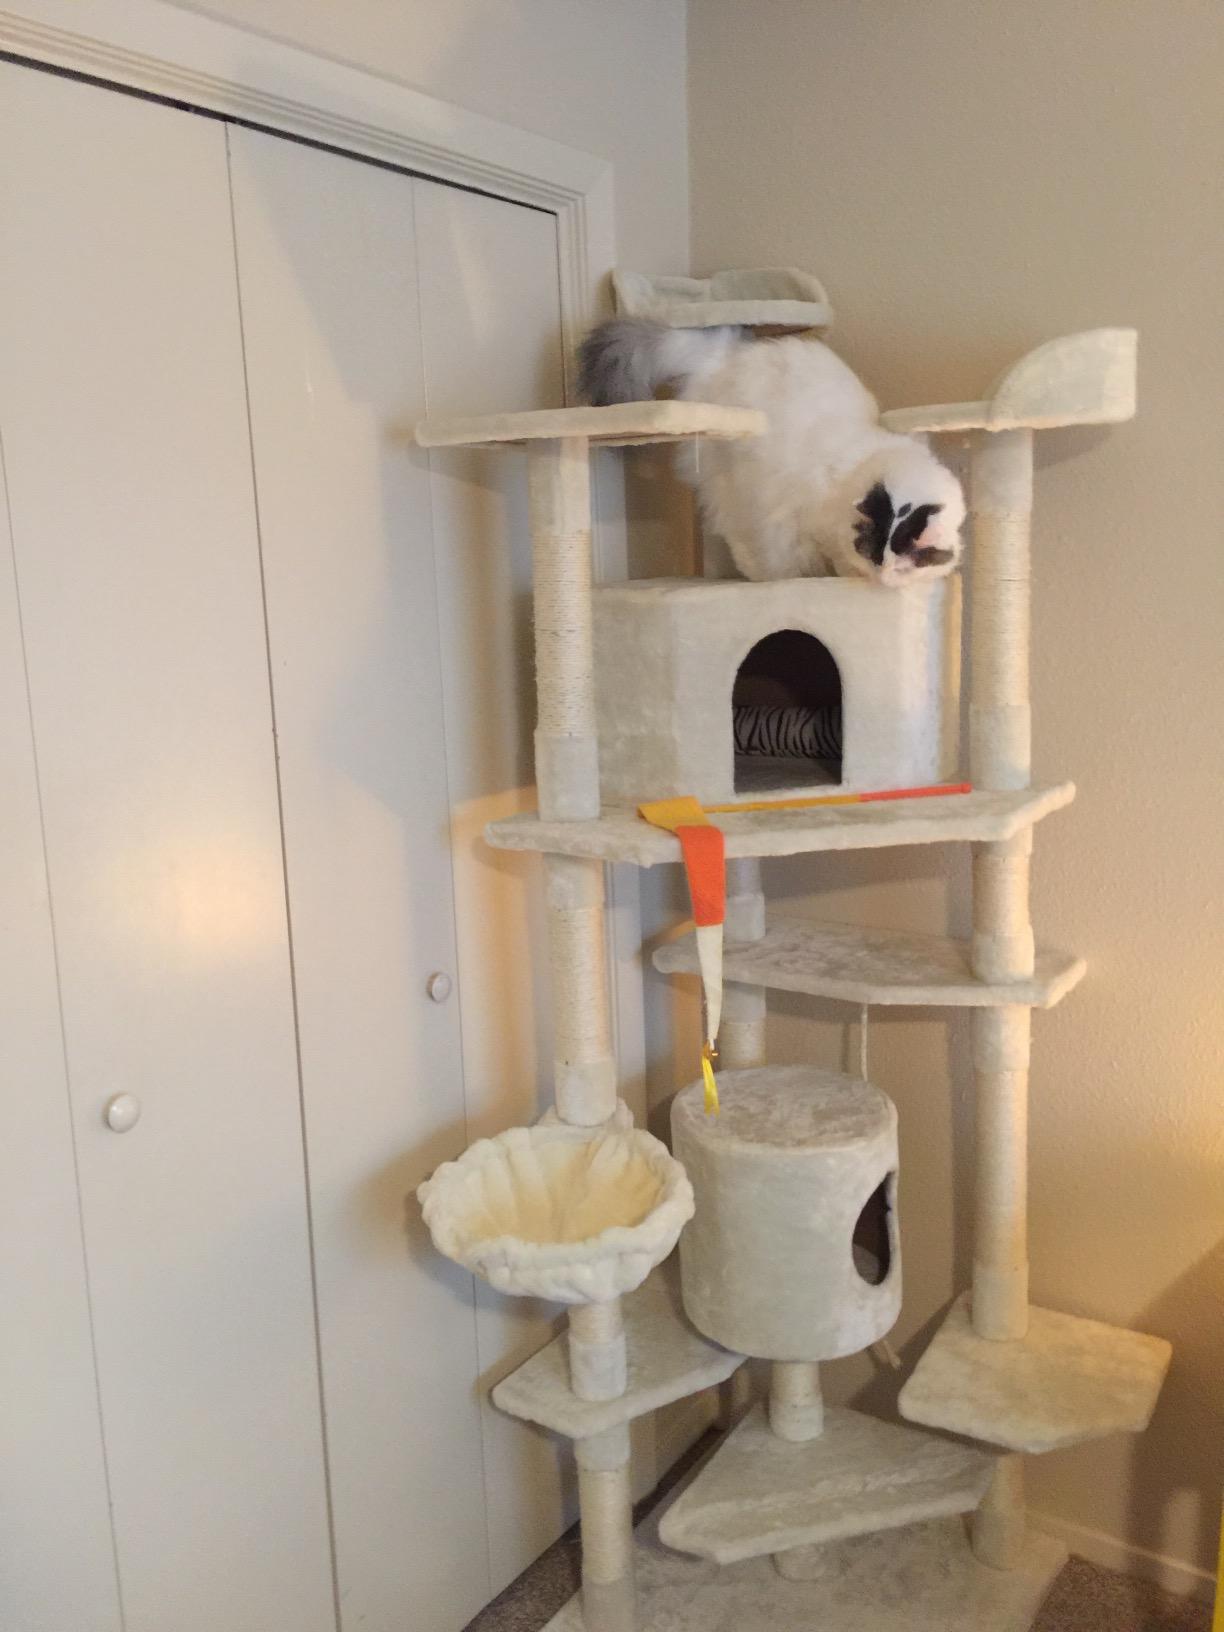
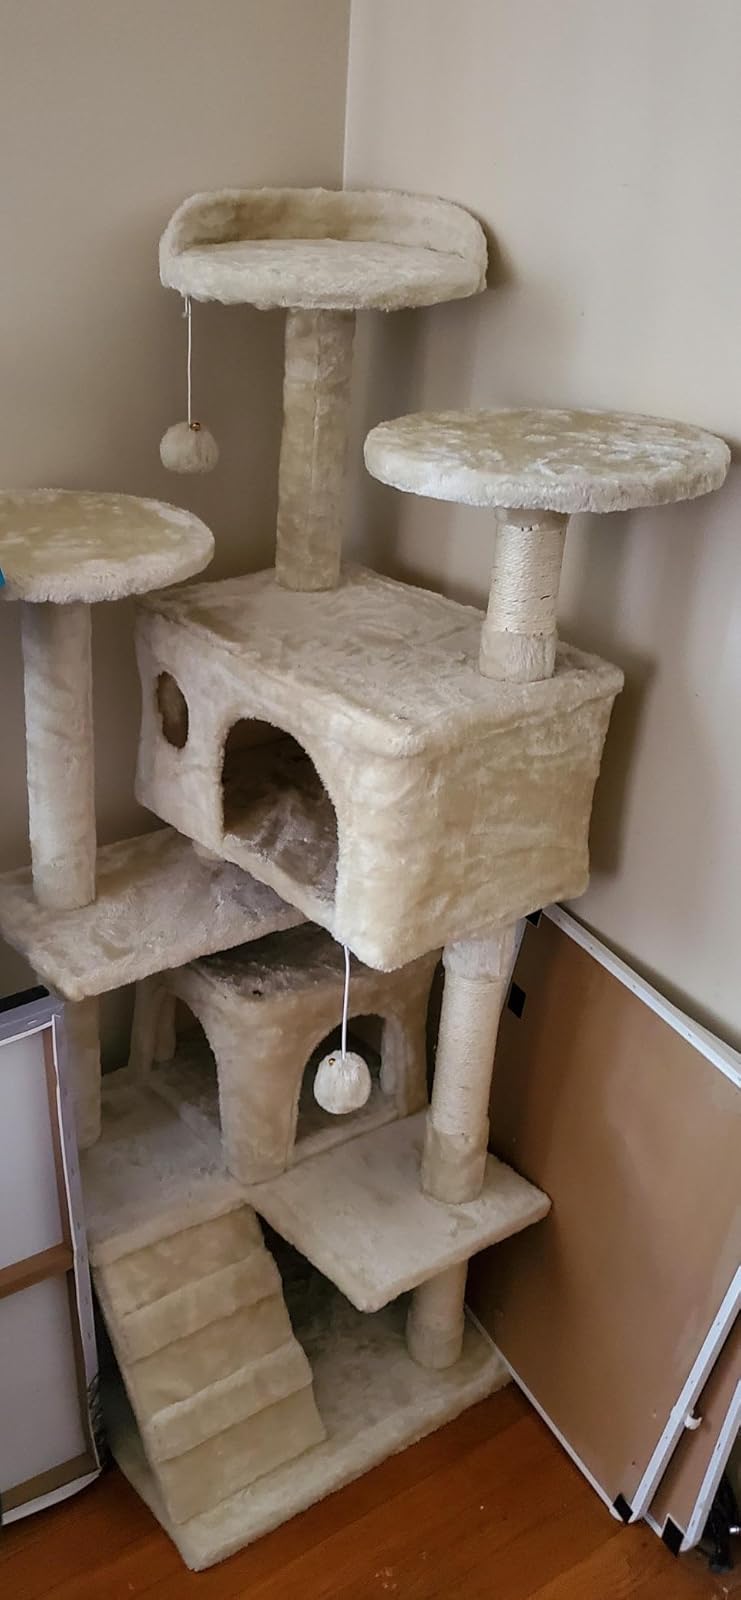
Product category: items_cat tree
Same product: no